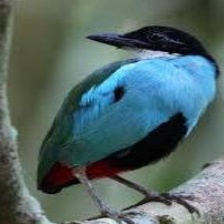
Species: AZURE BREASTED PITTA
Scientific name: PITTA STEERII